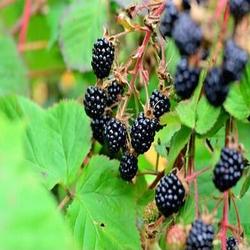
Label: Blackberry